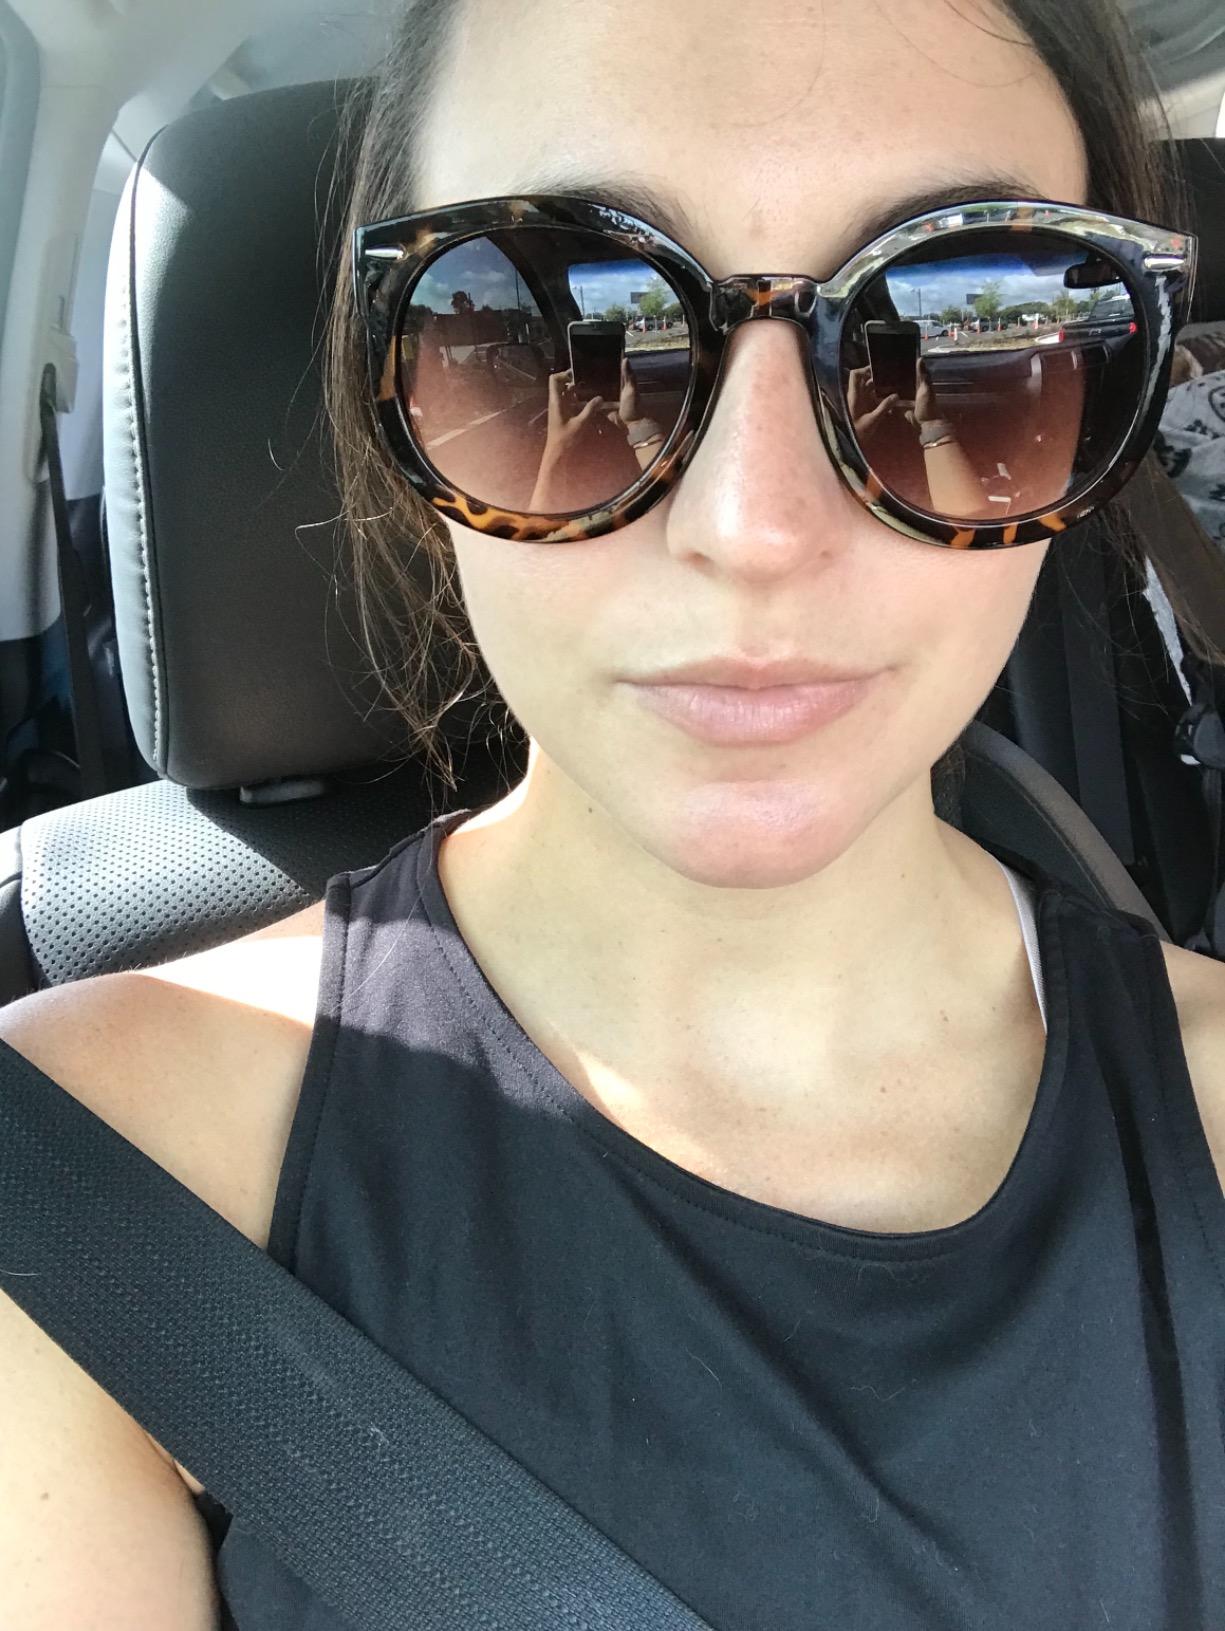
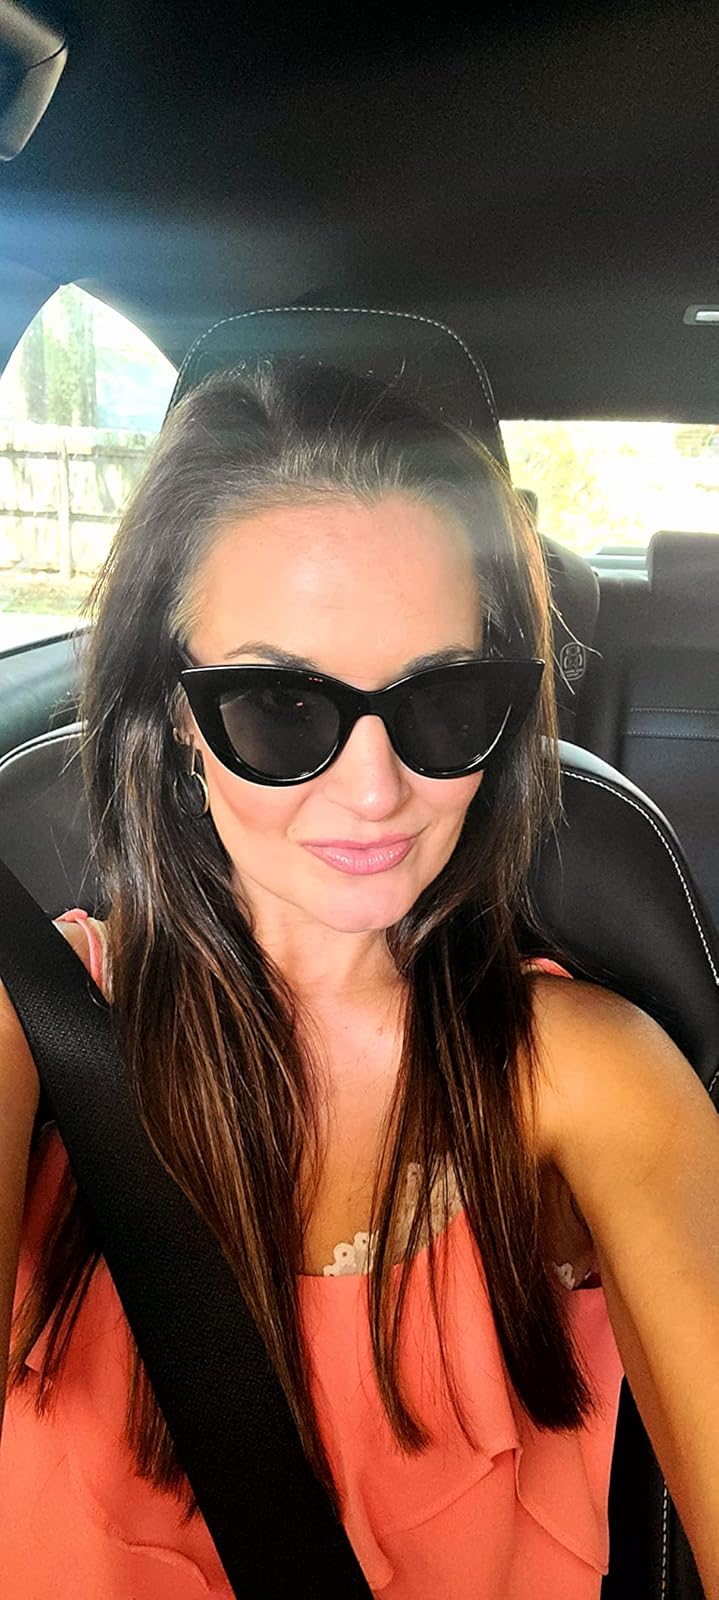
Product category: accessories_sunglasses
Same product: no